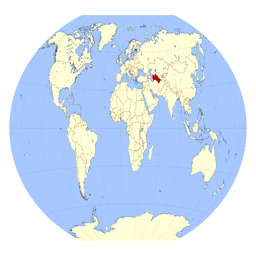
large location map in the world